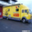
Label: truck